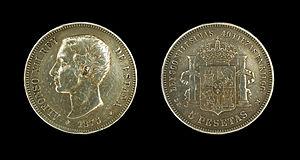
Pièce de 5 pesetas d'Alphonse XII d'Espagne, 1875.
La Balma de Na Cristiana est un dolmen situé dans le département français des Pyrénées-Orientales.